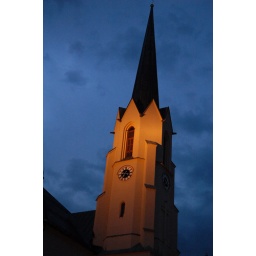
An ominous-looking clock tower in Garmisch-Partenkirchen.